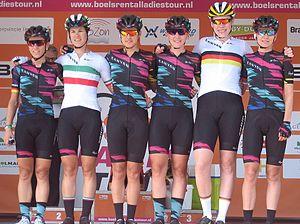
La Saison 2016 de l'équipe Canyon-SRAM Racing est la quinzième de la formation si on considère que la structure remonte à la T-Mobile de 2002. En effet, l'équipe connait des changements organisationnels : Ronny Lauke déjà directeur sportif depuis 2008, en devient également directeur général à la place de Kristy Scrymgeour. Au niveau du recrutement, la championne italienne Elena Cecchini ainsi que les Américaines Hannah Barnes et Alexis Ryan rejoignent l'équipe, tandis que Karol-Ann Canuel, Élise Delzenne, Loren Rowney et Tayler Wiles la quittent.
L'équipe cycliste Canyon-SRAM est une équipe cycliste féminine allemande. Elle est issue de l'équipe T-Mobile créée en 2002 et a également portée le nom de High Road, Columbia, Columbia-Highroad, Columbia-HTC, HTC-Columbia, HTC-Highroad et Specialized-Lululemon au cours de son histoire. Elle a également alterné entre le pavillon allemand et américain. L'homme d'affaire américain Bob Stapleton a pris une grande part dans sa formation, puis a dirigé directement l'équipe, conjointement avec l'équipe masculine, de 2005 à 2011. En 2012, après l'arrêt de l'équipe masculine, Kristy Scrymgeour reprend l'équipe féminine. Son directeur sportif est Ronny Lauke depuis 2008. En 2016, ce dernier devient directeur de la formation.